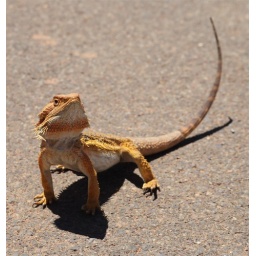
Best viewed large.This bearded dragon was sunning itself on the road outside Jason's house in Whyalla.